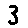
Label: 3